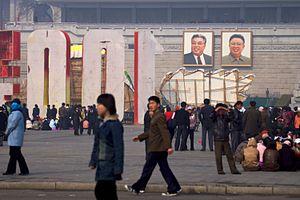
Le Jour du Soleil est une fête nationale nord-coréenne annuelle célébrée le 15 avril en l'honneur de la naissance du « dirigeant suprême » et « éternel président » Kim Il-sung, fondateur de l'idéologie du Juche. La célébration atteint son apogée lors de la parade militaire effectuée sur la place Kim Il-sung, lors de laquelle défilent soldats et armements. Le jour de naissance du successeur Kim Jong-il constitue également une fête nationale, nommée Jour de l'étoile brillante.